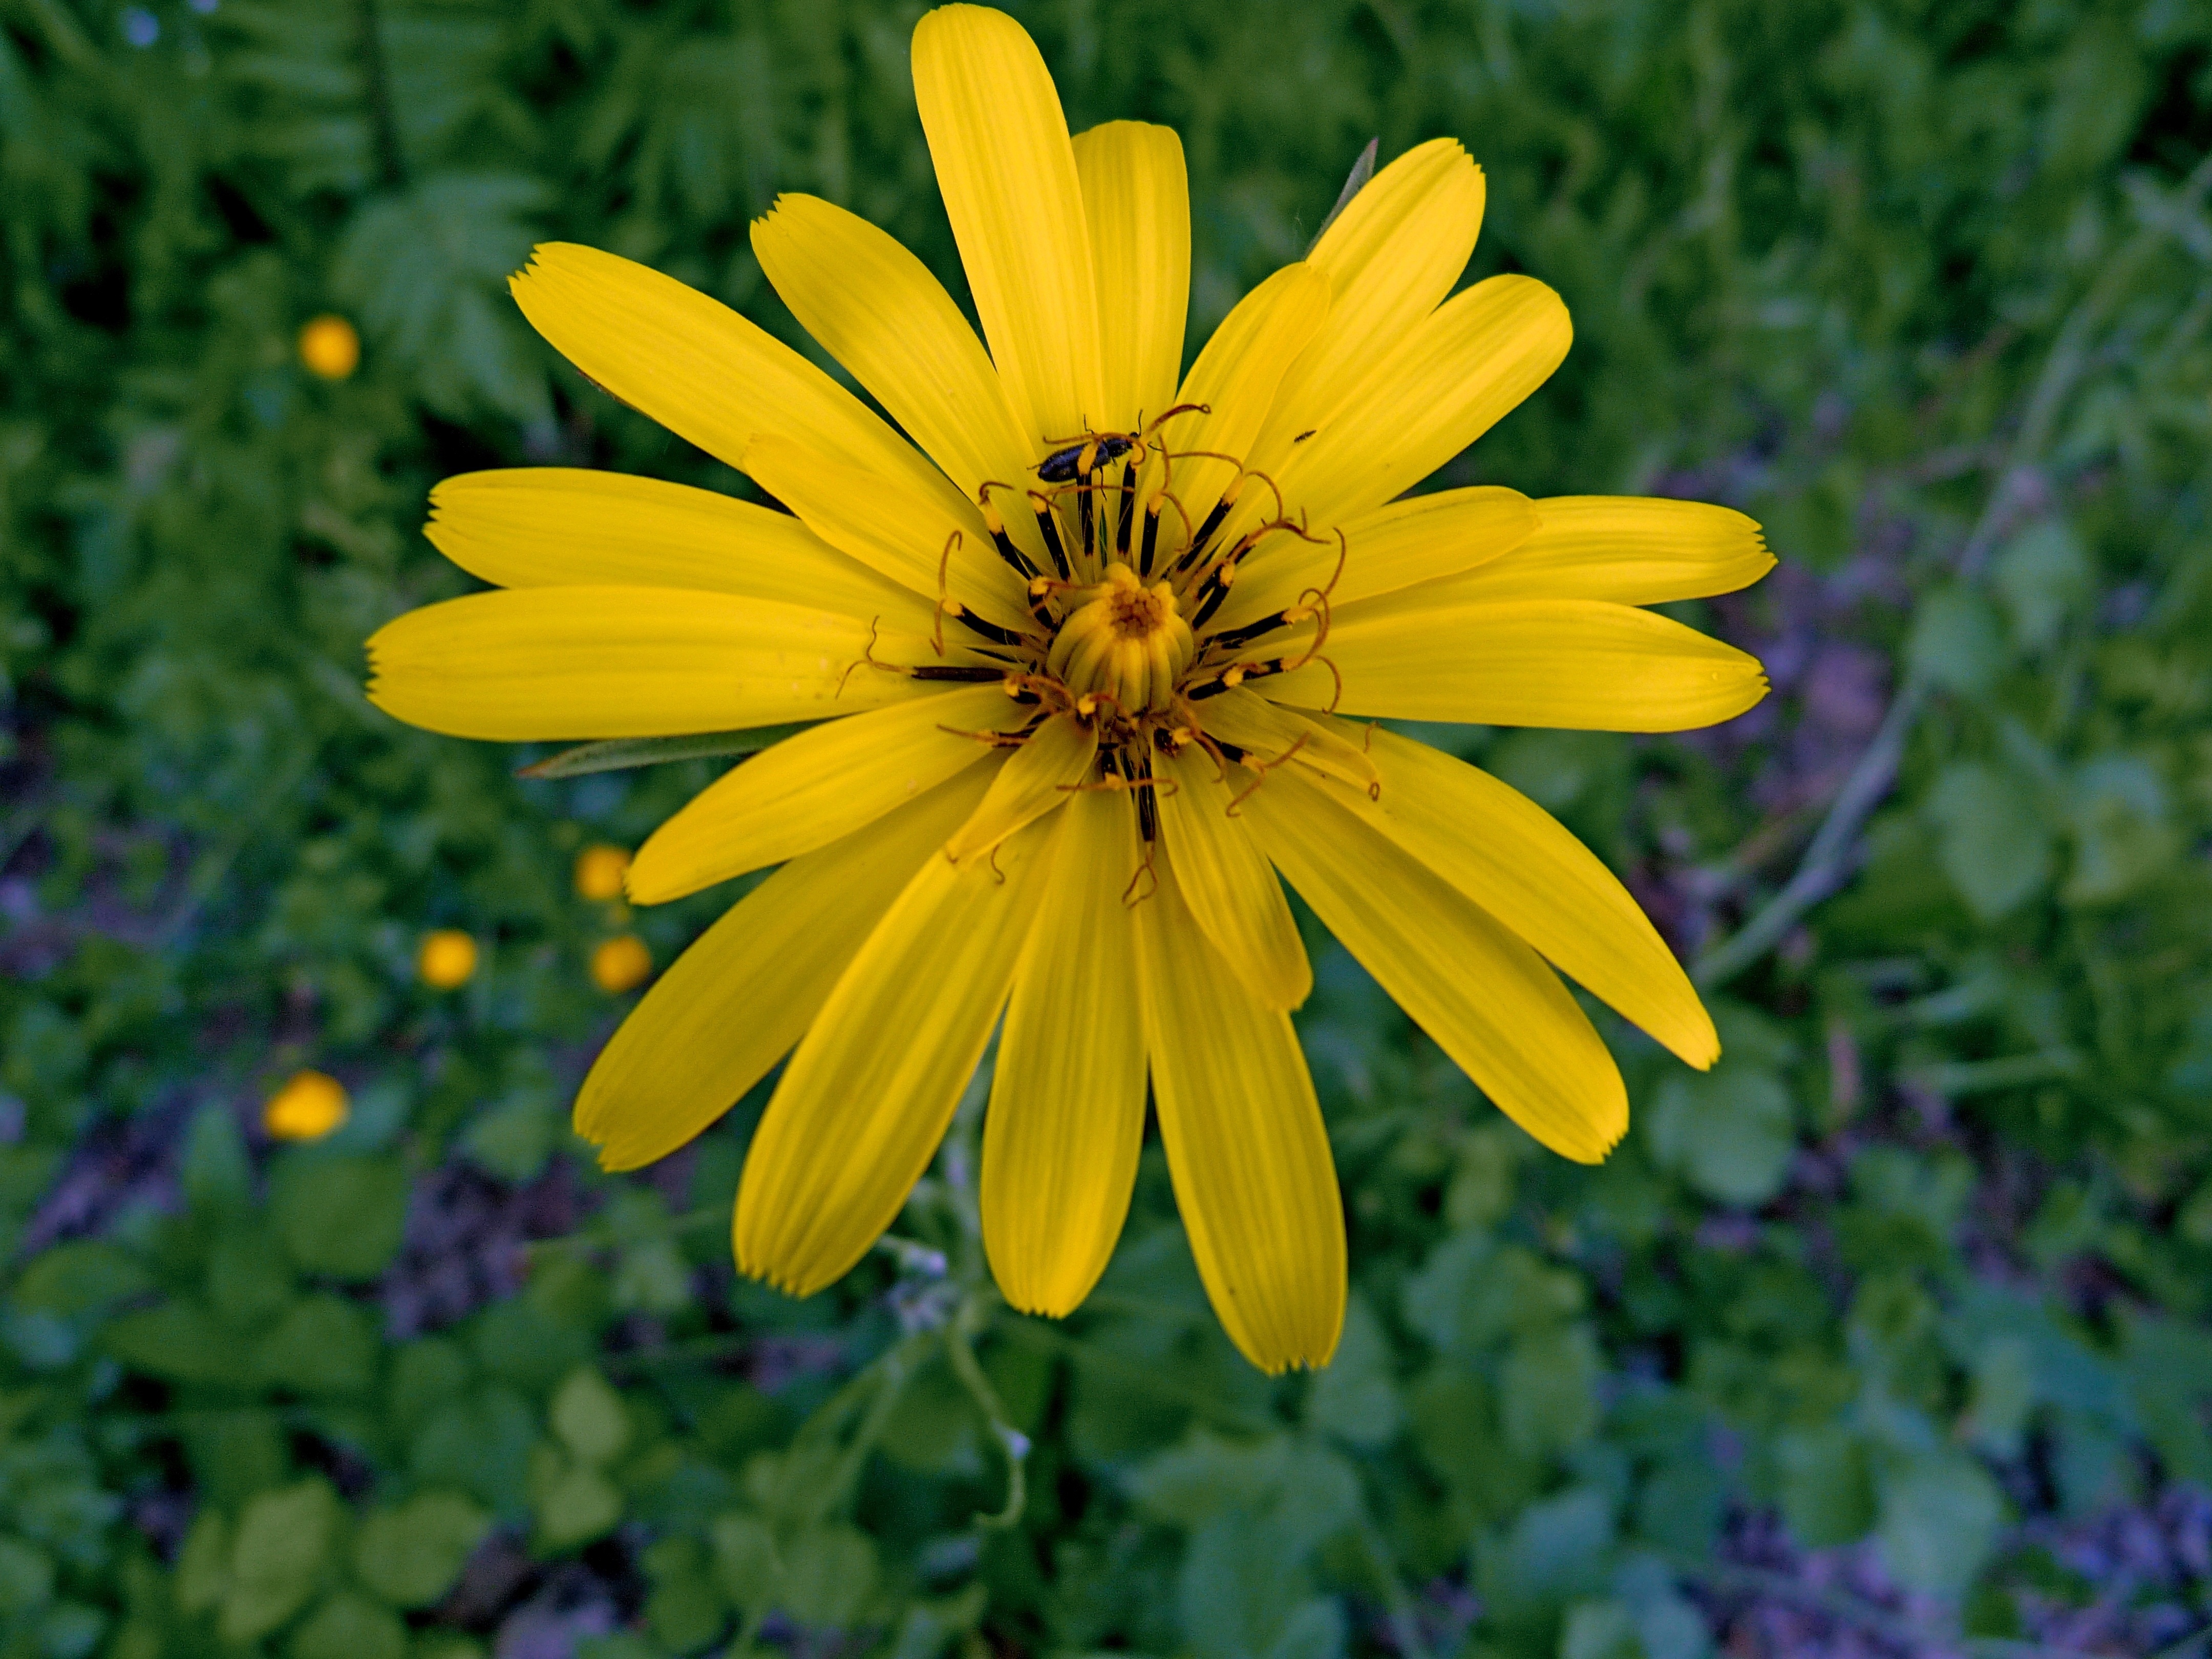
nature, plant, field, meadow, flower, petal, herb, macro, botany, yellow, flora, wildflower, flowers, mountain flowers, macro photography, flowering plant, daisy family, annual plant, land plant, flora of the alps, cr pide golden yellow